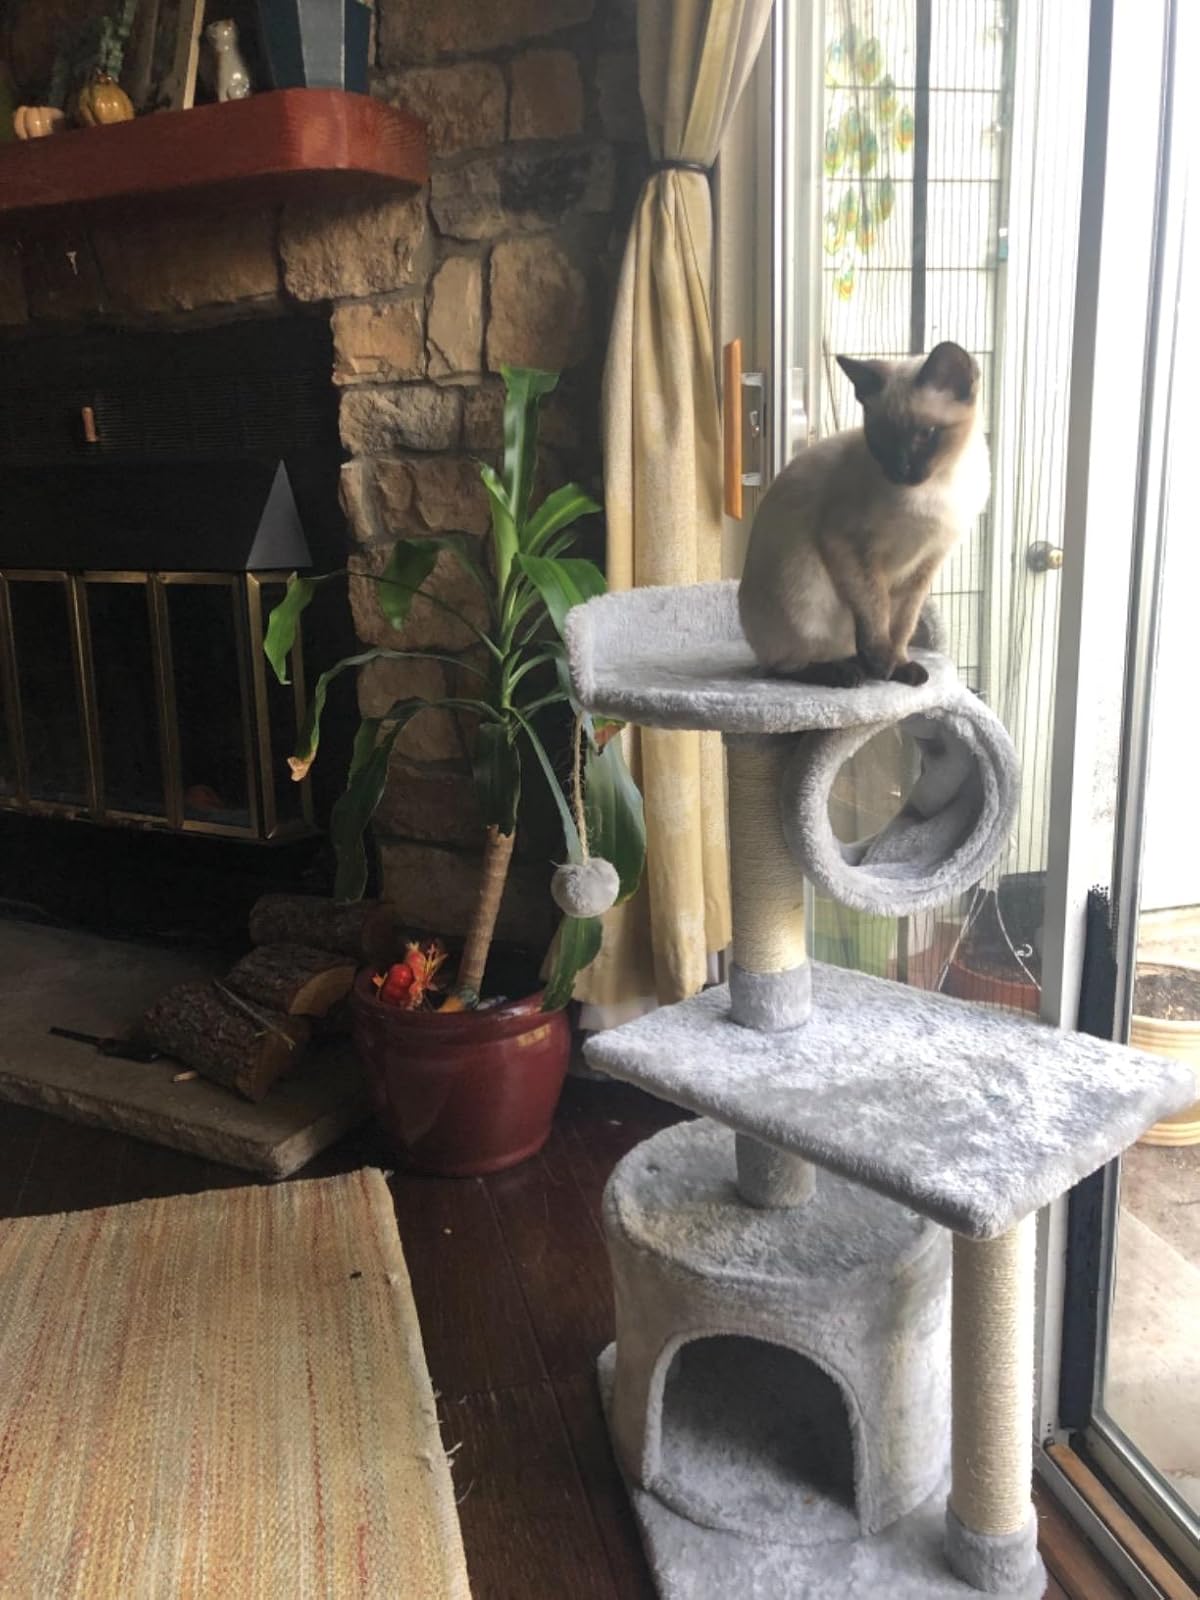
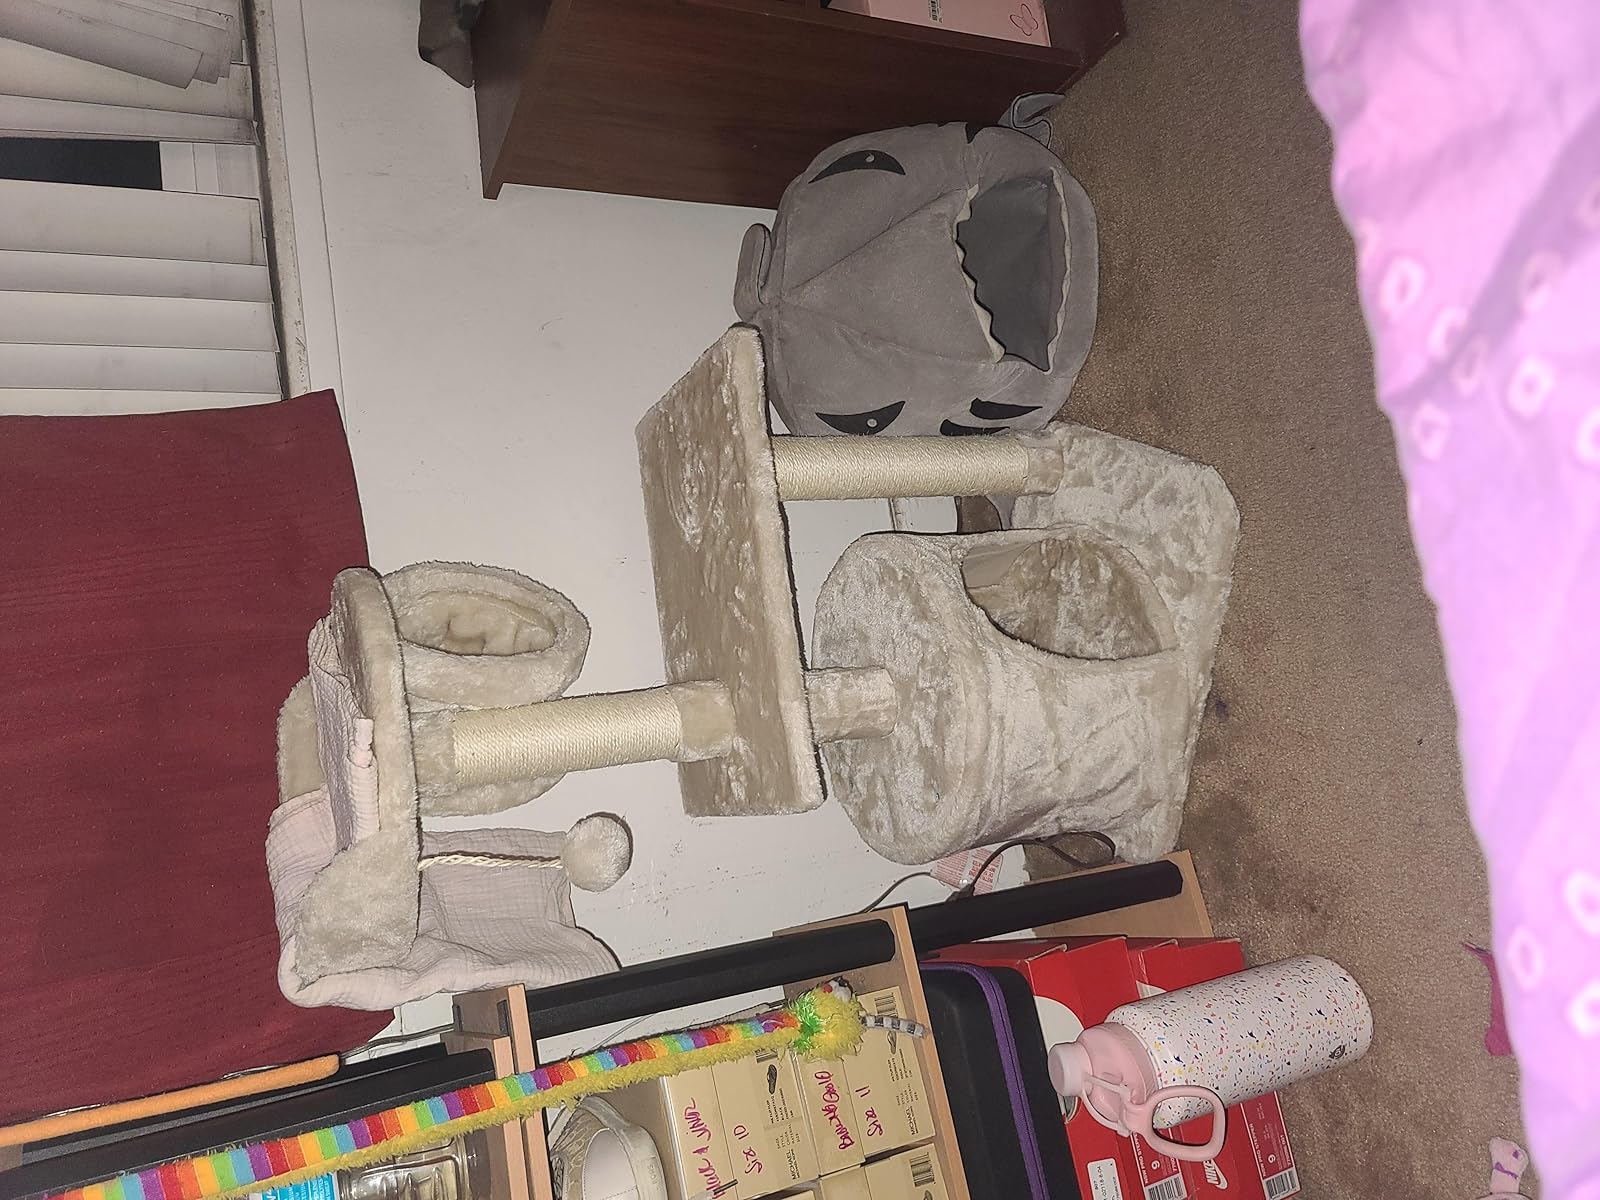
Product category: items_cat tree
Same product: yes